Wembley Stadium railway station

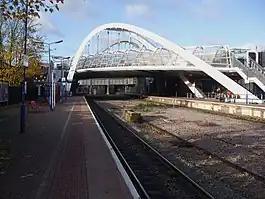
Station platform with White Horse Bridge above

Wembley Stadium railway station is a Network Rail station in Wembley, Greater London, on the Chiltern Main Line. It is the nearest station to Wembley Stadium, and is located a quarter of a mile (400 m) south west of the sports venue.